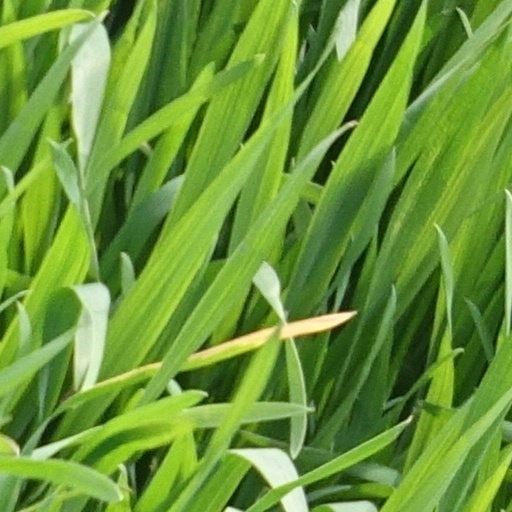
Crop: wheat